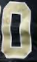
Number: 0